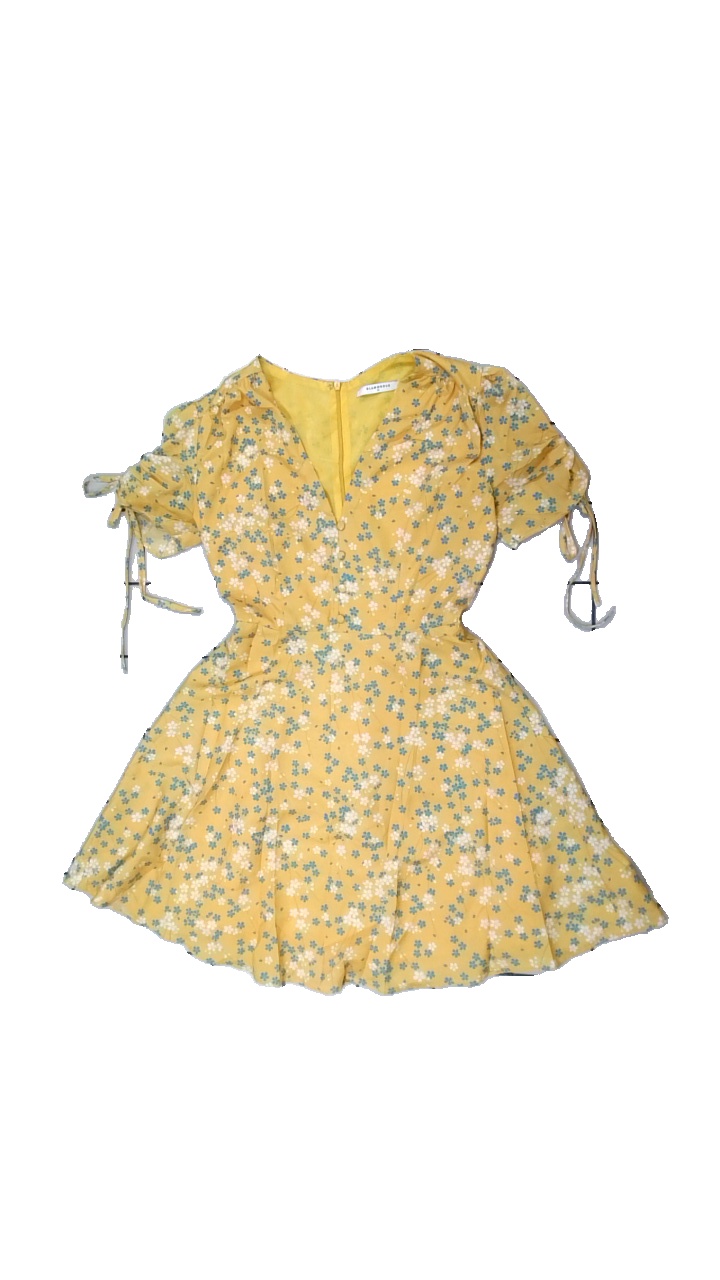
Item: Dress (Ladies)
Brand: Glamorous
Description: Yellow dress with multocolored floral print from Glamorous, size XS. Good condition.
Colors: Yellow, Blue, White, Multicolor
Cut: Regular, V-collar
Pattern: Floral print
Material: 100% poly
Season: Summer
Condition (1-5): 4
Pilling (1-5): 5
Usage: Reuse
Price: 100-150